List of islands of the Federated States of Micronesia

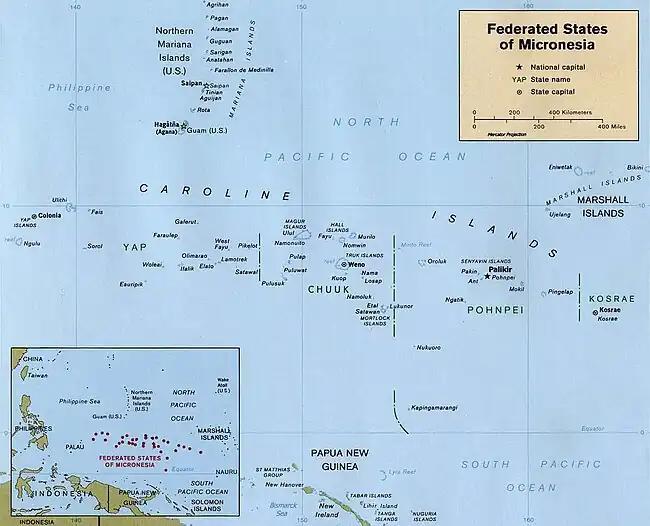
Map of the islands of the Federated States of Micronesia.

List of the islands of the Federated States of Micronesia, in the central and western Caroline Islands Archipelago of the Western Pacific Ocean. The islands are within the Micronesia cultural and ecological region of Oceania.